Richard Twiss (writer)

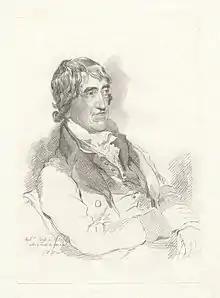
Richard Twiss, 1814 etching by Mary Dawson Turner

Richard Twiss (1747–1821) was an English writer, known for books on travel and chess.